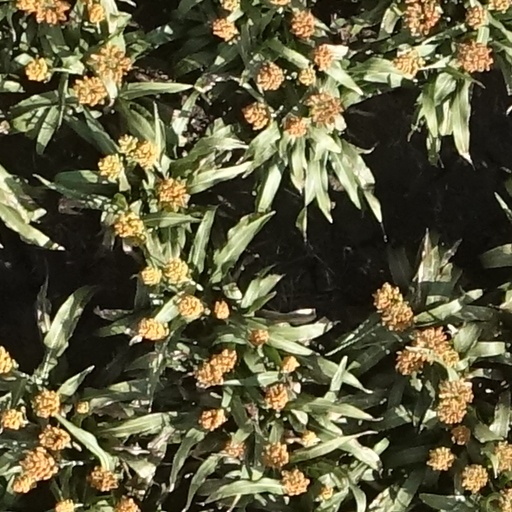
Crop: sorghum